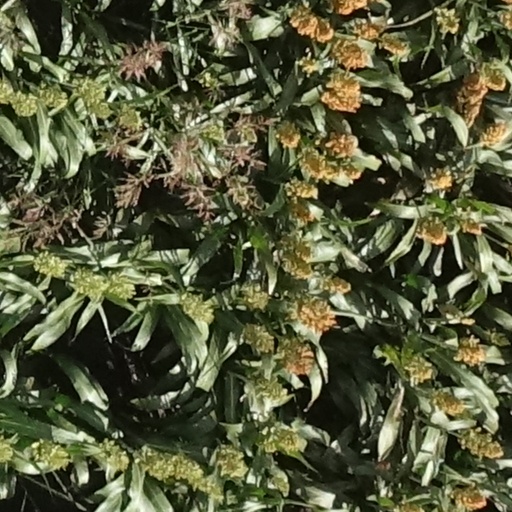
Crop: sorghum